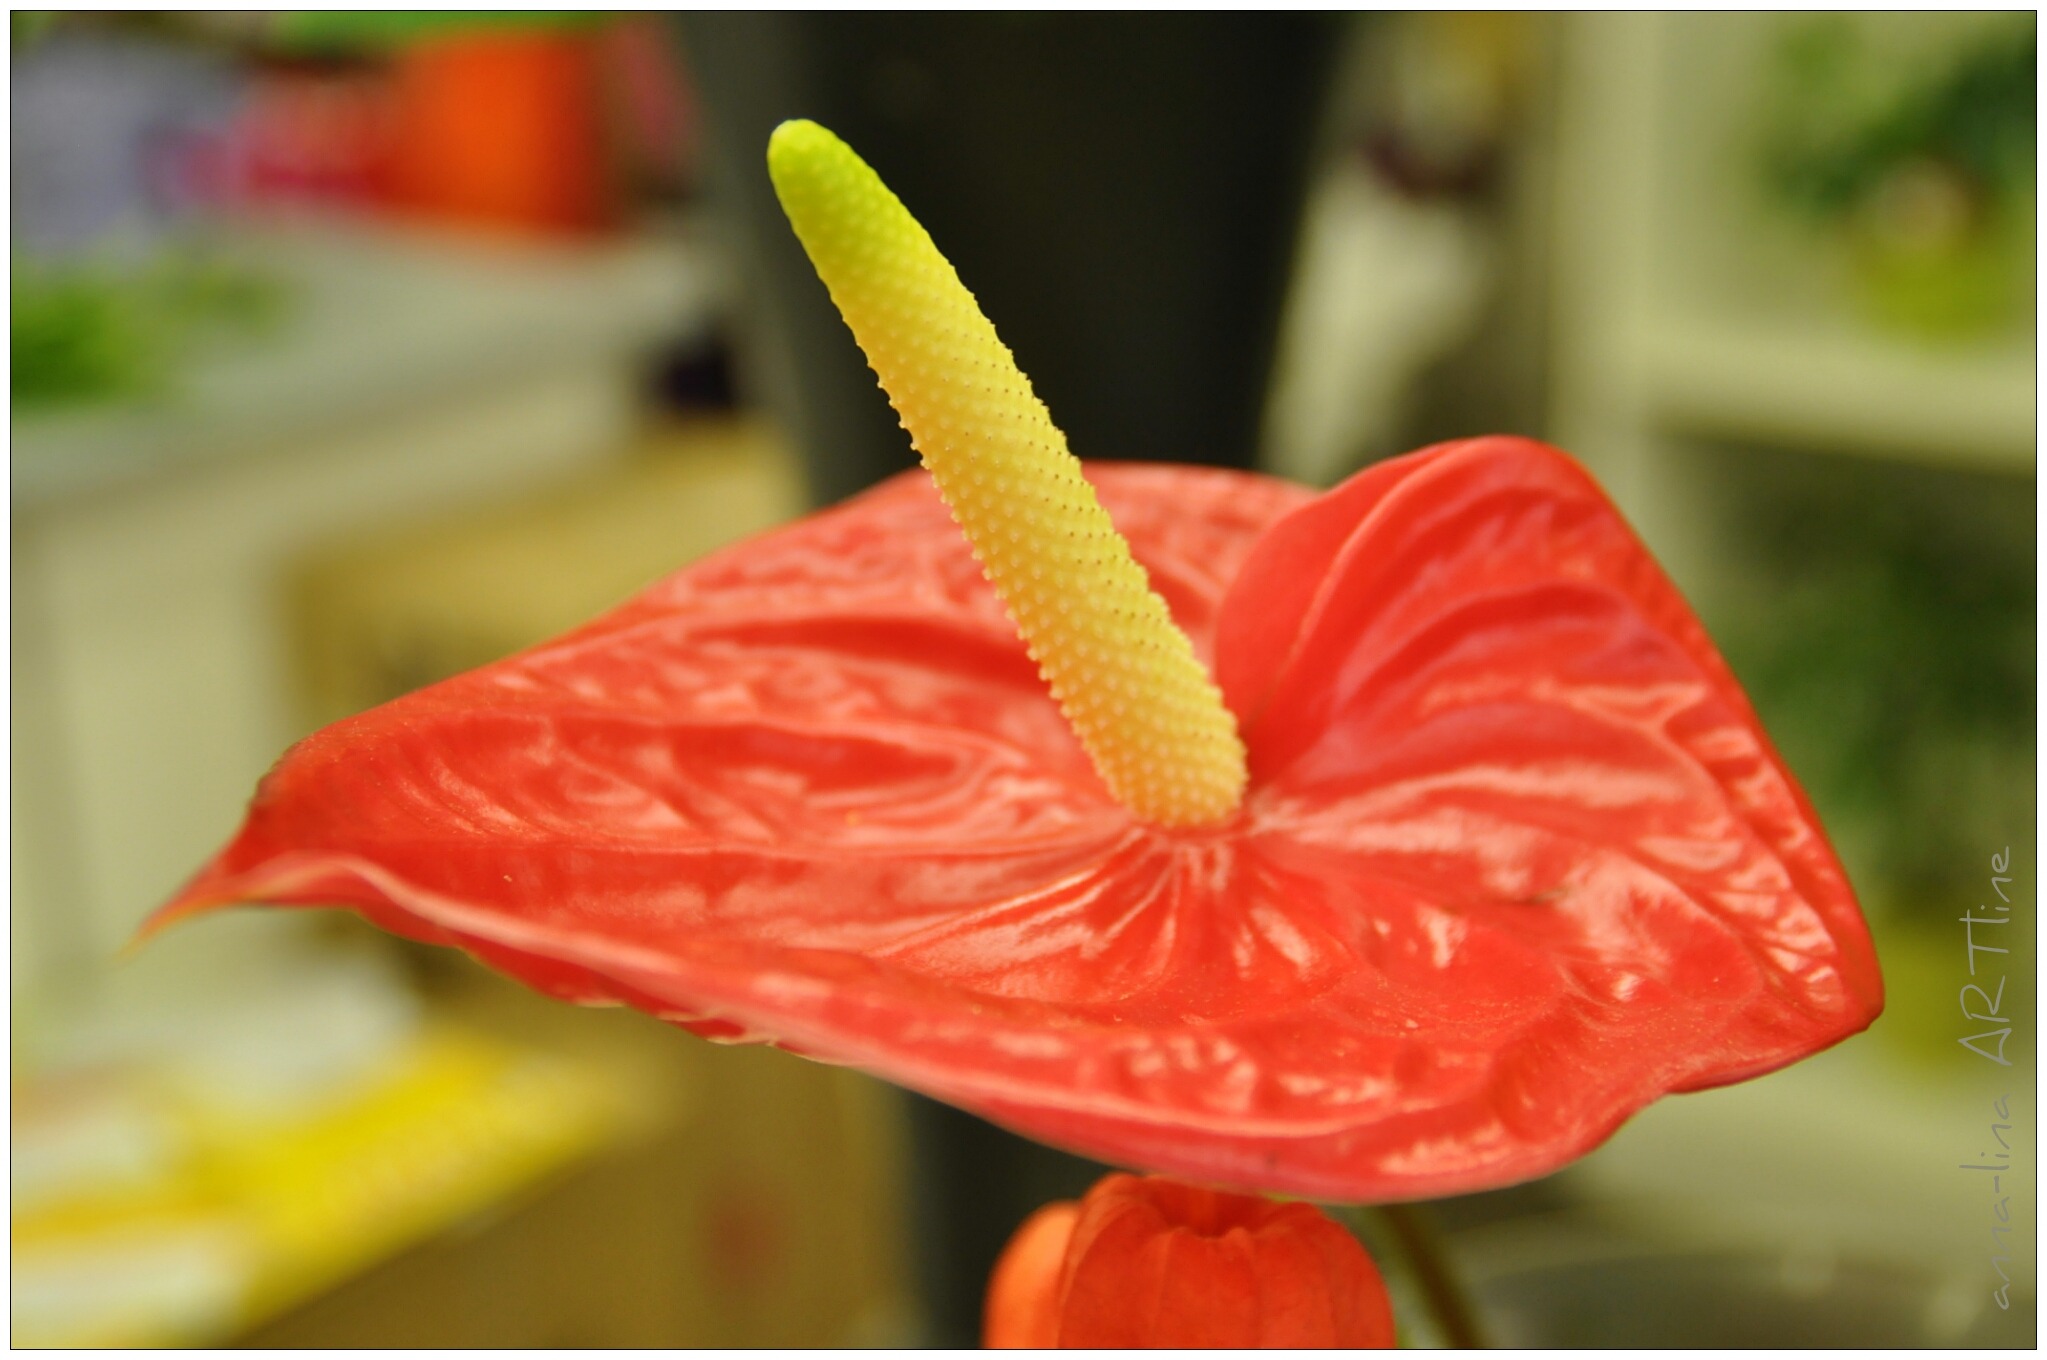
plant, leaf, flower, petal, red, produce, flora, anthurium, flamingo flower, macro photography, flowering plant, exotic flower, land plant